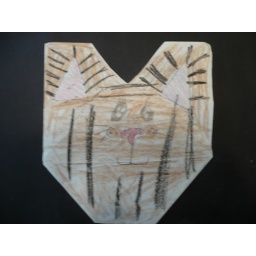
Crayon and paper. The student who drew this folded the paper in the shape of her cat and colored .